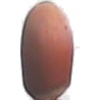
Label: hazelnut